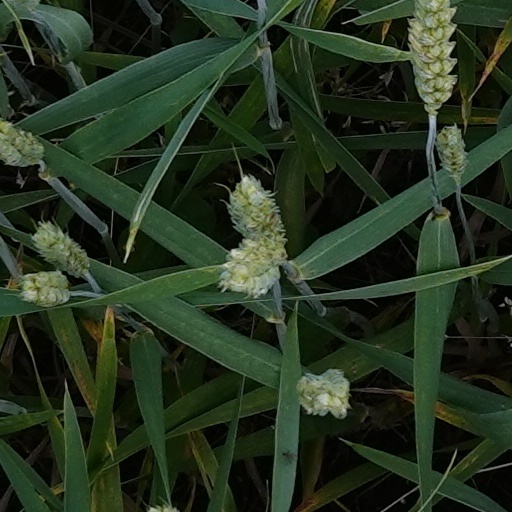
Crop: wheat